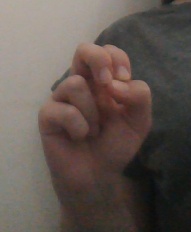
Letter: gaaf